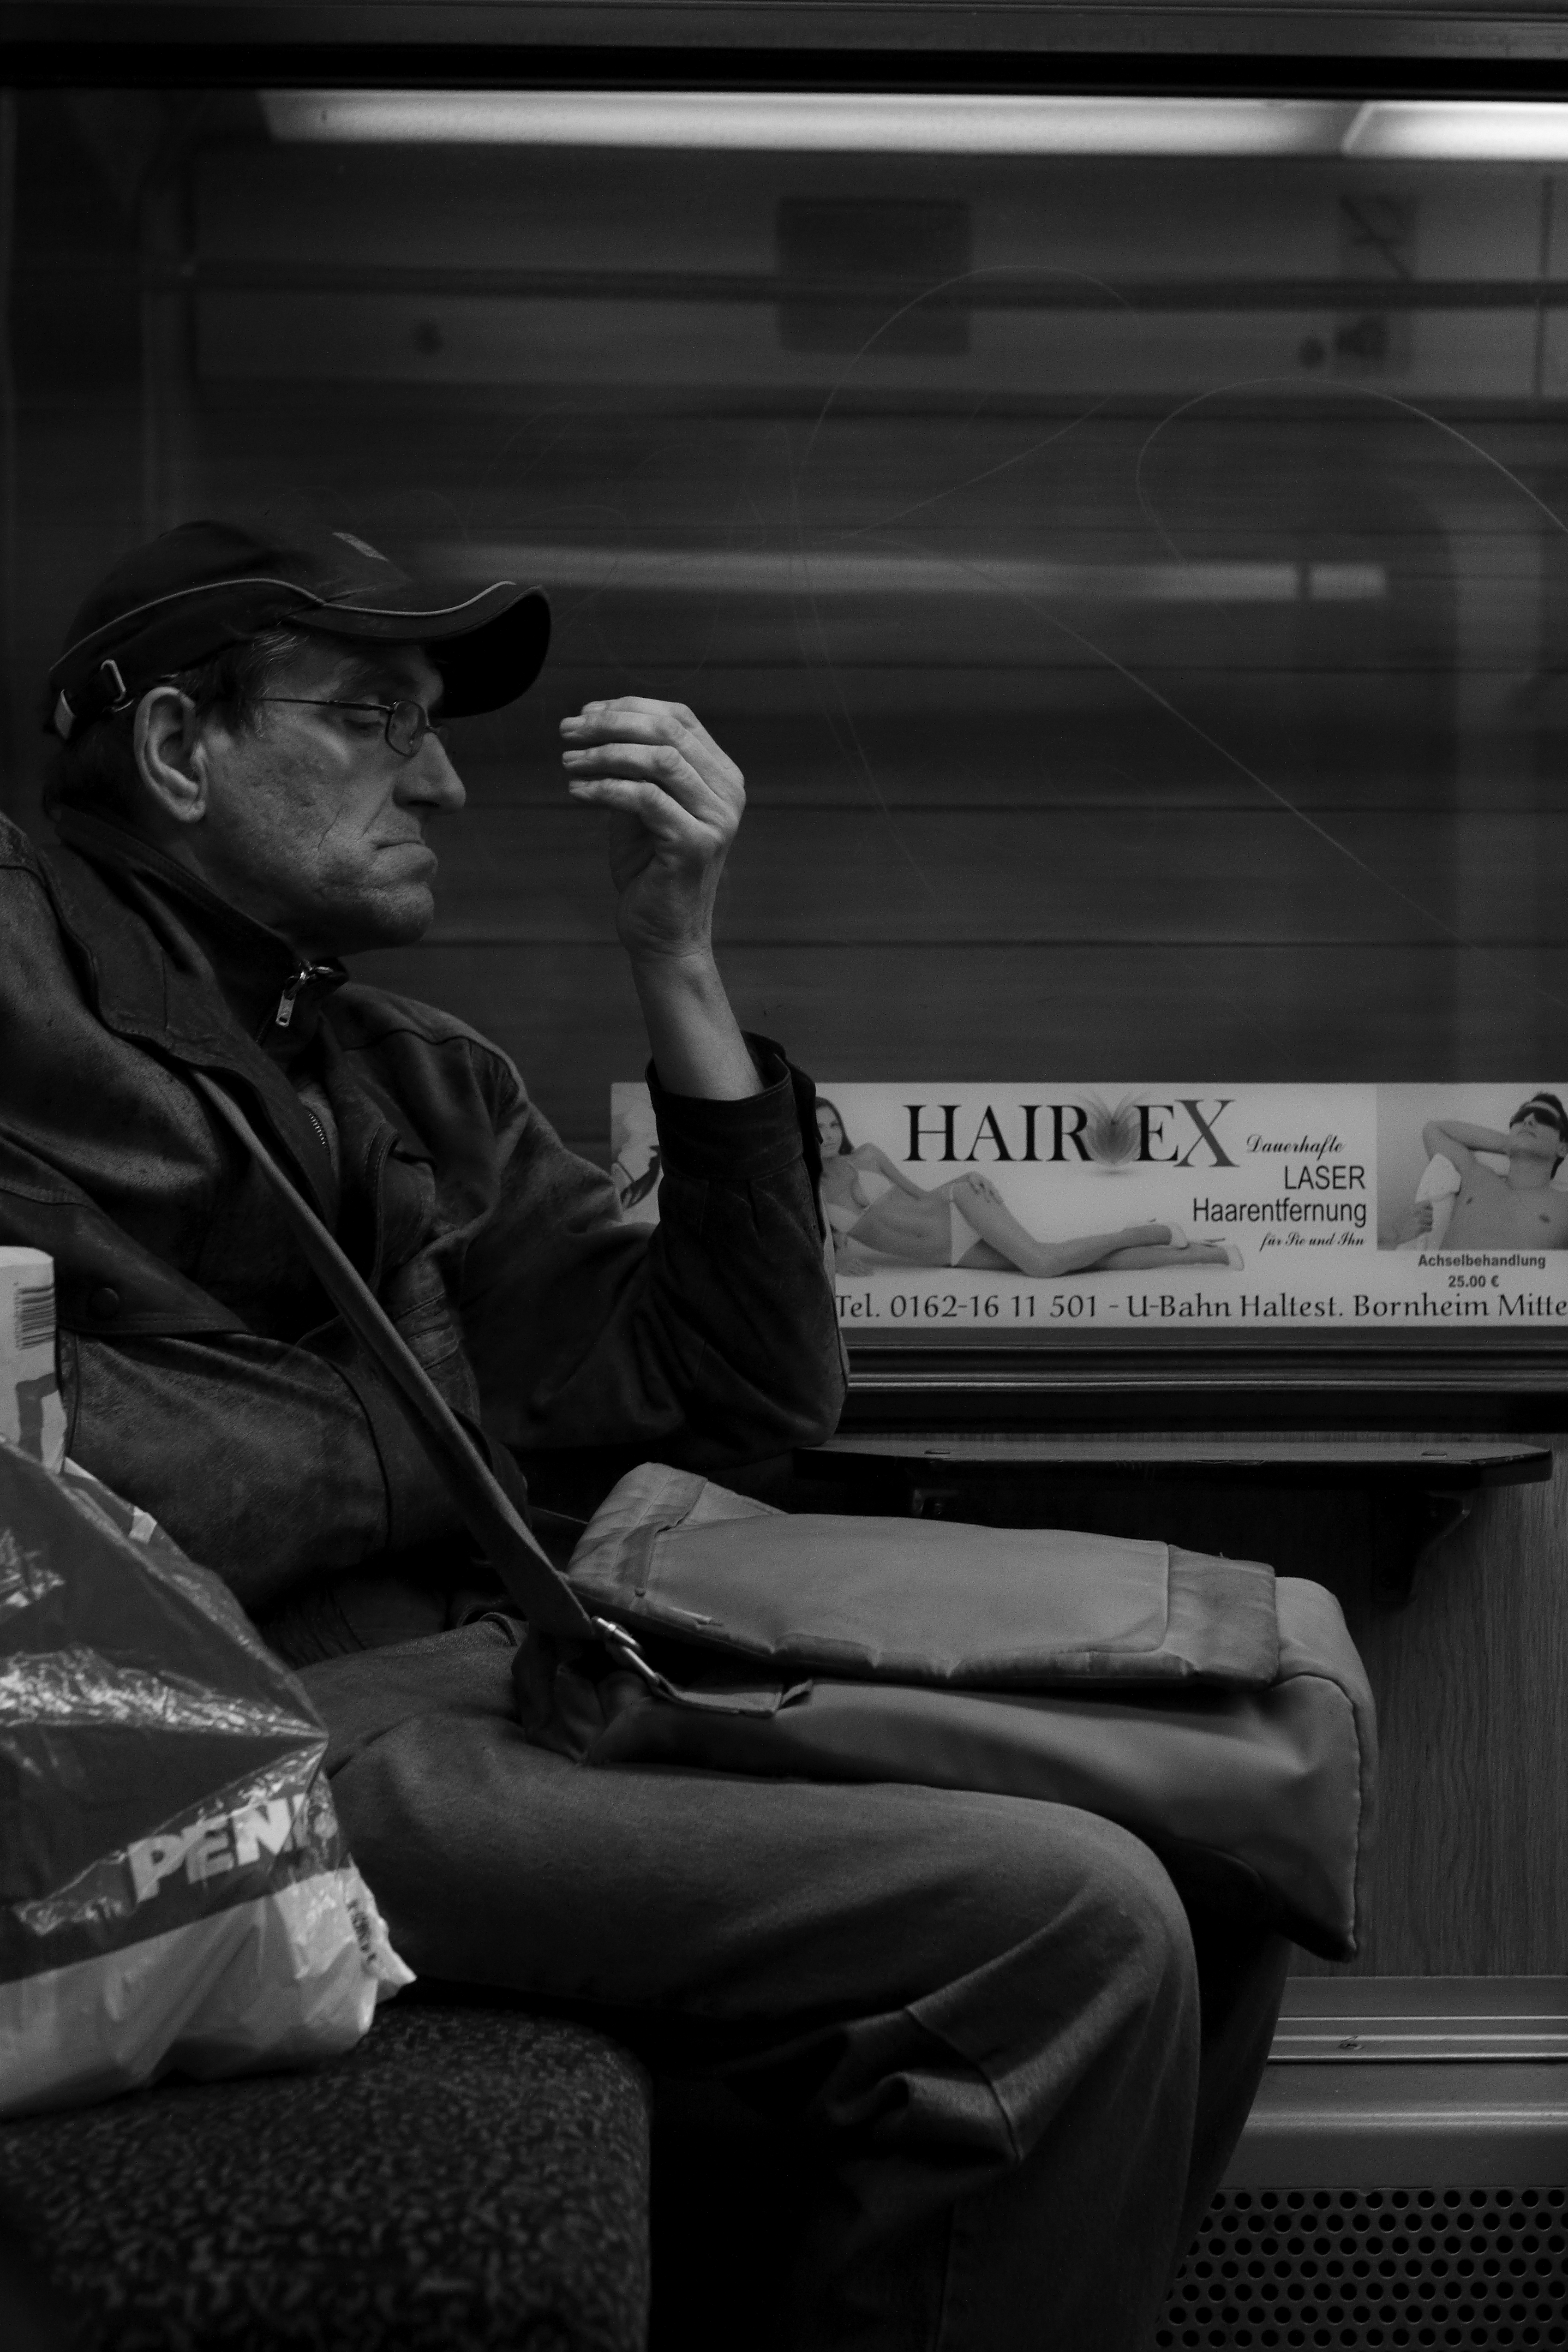
black and white, people, white, photography, subway, sitting, darkness, black, monochrome, bw, blackandwhite, blackwhite, photograph, germany, alemania, allemagne, sw, schwarzweiss, schwarzweis, image, streetscene, frankfurtmain, frankfurtammain, frankfurtam, frankfurtamain, germania, hesse, hassia, hessen, leute, strassenszene, frankfurt, schwarzweissfotografie, publicplace, streetphotograhpy, schwarzweisfotografie, ubahn, photo shoot, monochrome photography, film noir, human positions